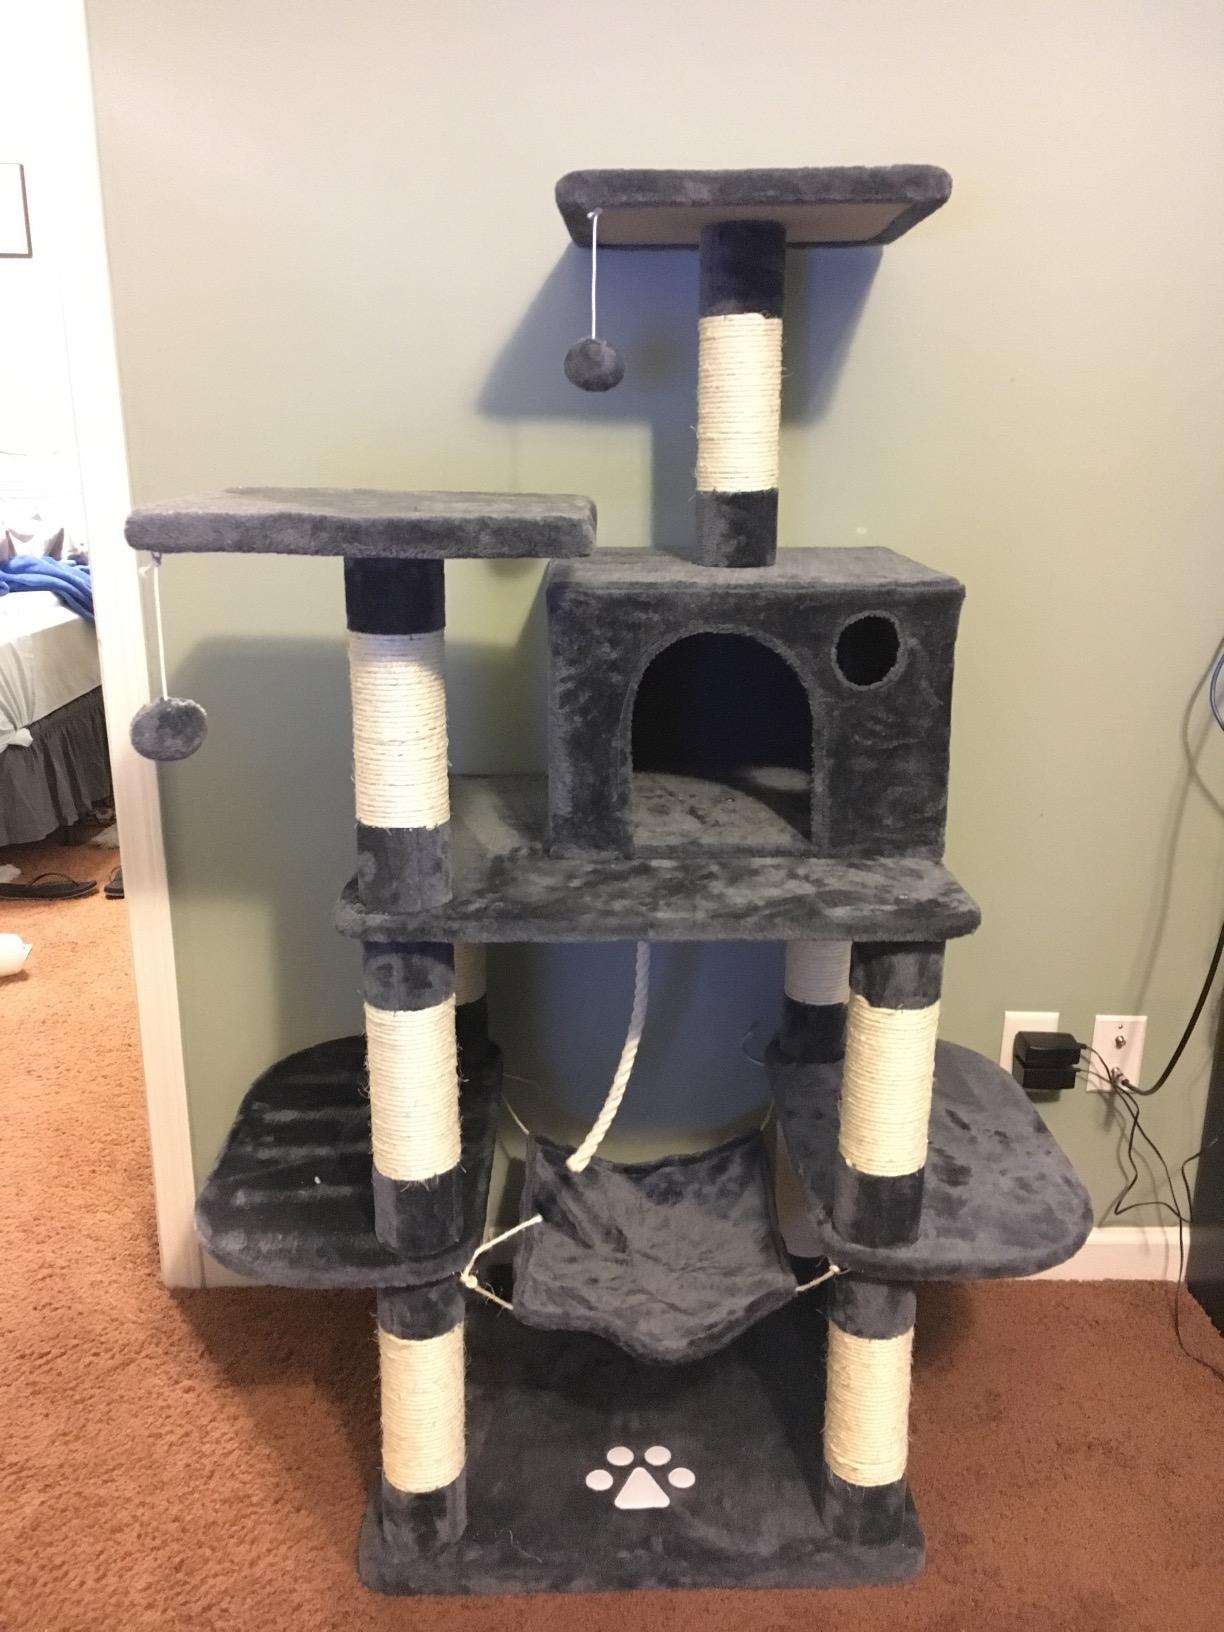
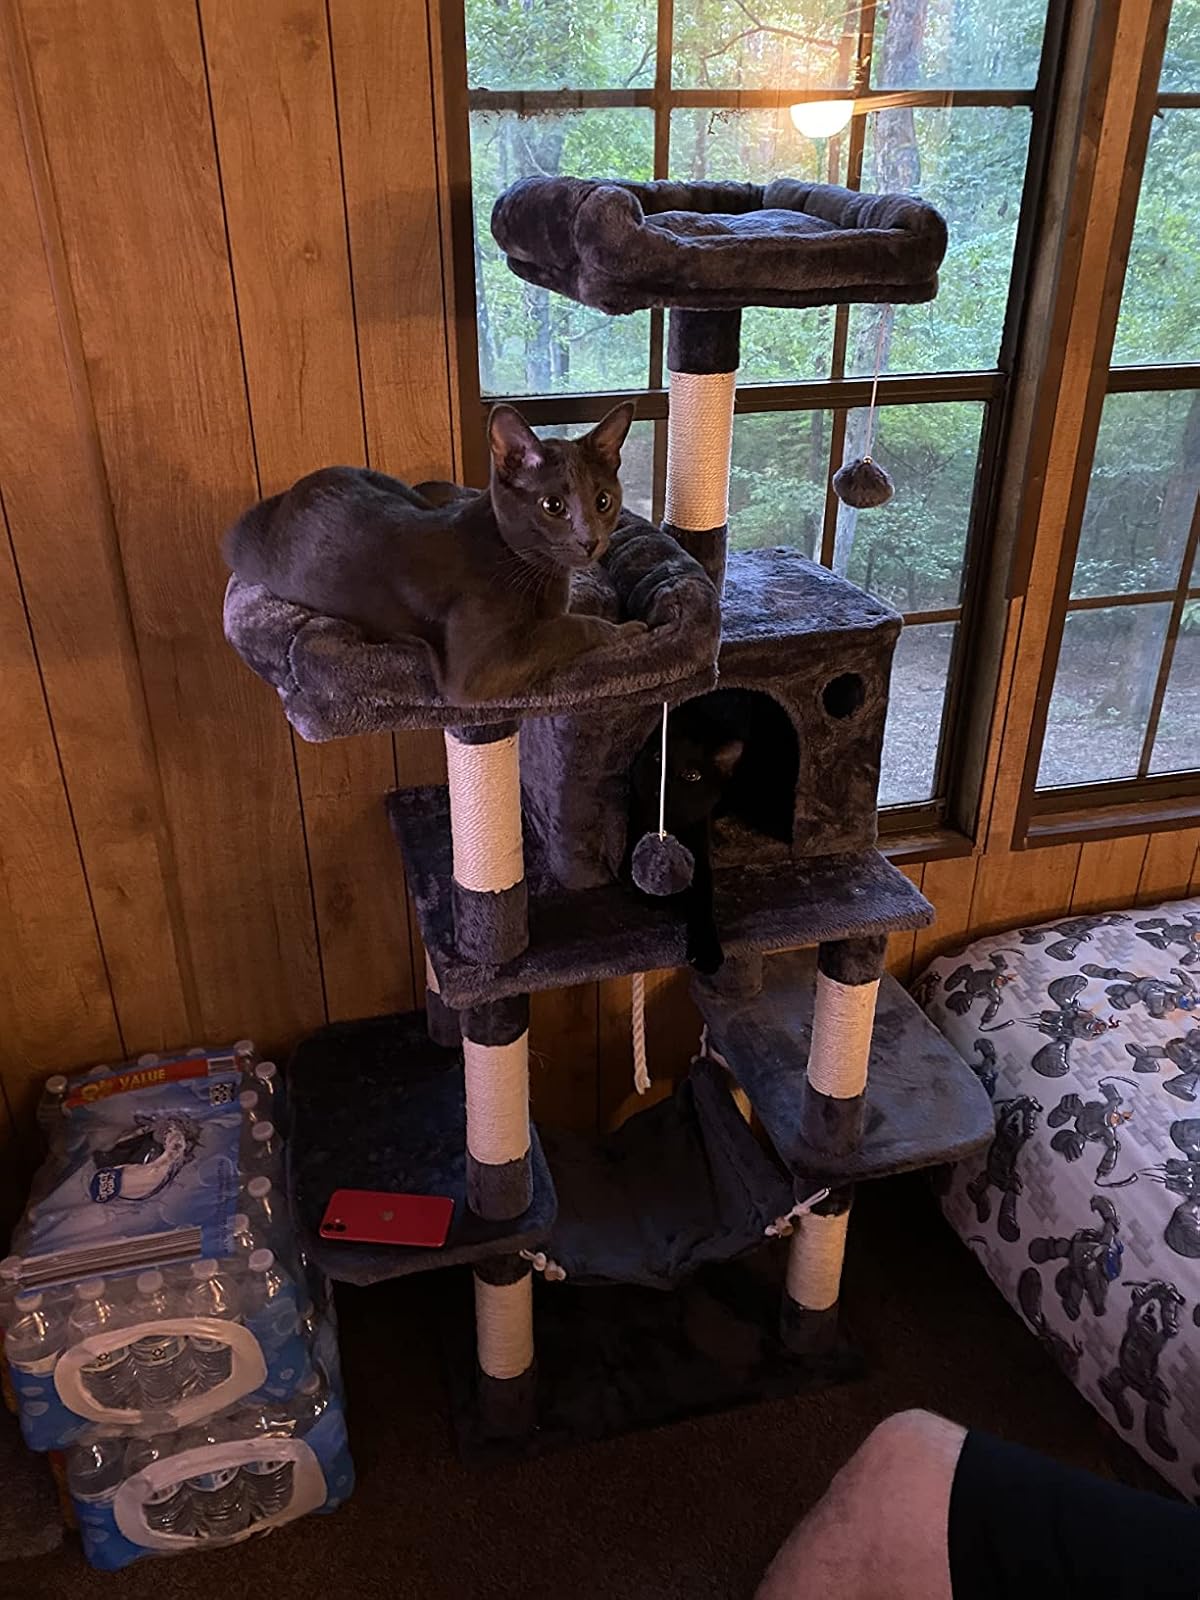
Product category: items_cat tree
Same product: yes